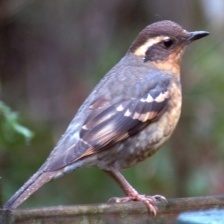
Species: VARIED THRUSH
Scientific name: IXOREUS NAEVIUS